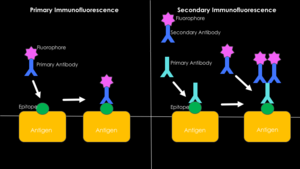
L’immunofluorescence est une technique d’immunomarquage, qui utilise des anticorps ainsi que des fluorochromes. L'immunofluorescence permet de révéler une protéine spécifique directement dans la cellule, par émission de fluorescence. Elle permet donc de déterminer non seulement la présence, ou l'absence d'une protéine, mais aussi sa localisation dans la cellule, ou le tissu analysé.